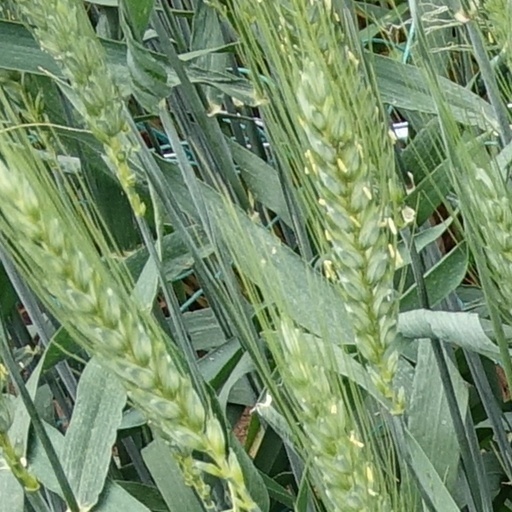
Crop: wheat